Looking Back (Leon Russell album)

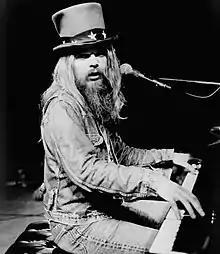
Leon Russell in 1973, Shelter Records file photo

Looking Back is the fourth solo studio album by Leon Russell. The album was released in 1973, shortly after the success of his single song "Tightrope". The album is not an official release: it features instrumental tracks that were recorded in the mid-1960s. Some of the songs feature Russell playing the harpsichord. The record and album sleeve do not have any credits for the songs. Released on Olympic Records Corporation label. There was short issue new CD reissue in 1991 on the Japanese Jimco label, with three bonus tracks.